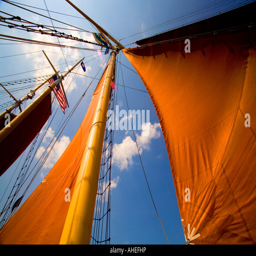
sails on a tall ship